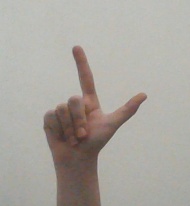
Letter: laam